Dodge Caravan

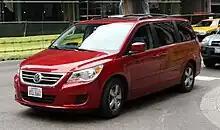
Volkswagen Routan SE

Production of Grand Caravans was temporarily suspended from September to November 2017 with the assembly of the 2018 model year versions starting in December 2017. The production line required changes to install airbags that meet U.S. Federal Motor Vehicle Safety Standard 226 calling for larger and more robust side-impact air curtains, as well as for them to deploy in the event of either a side-on collision or a rollover. Beginning with the 2018 models, changes included advanced multistage driver and front-passenger airbags that include low-risk deployment, a driver's-side inflatable knee blocker, front seat-mounted side airbags, and side-curtains for outboard passengers in all three rows.